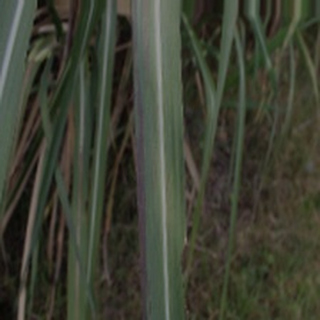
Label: sugarcane_bacterial_blight